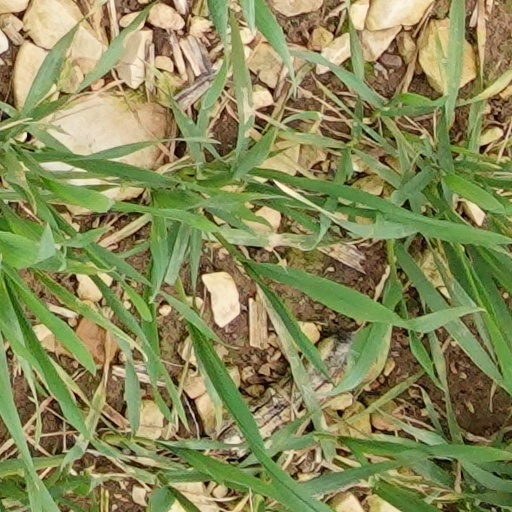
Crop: wheat